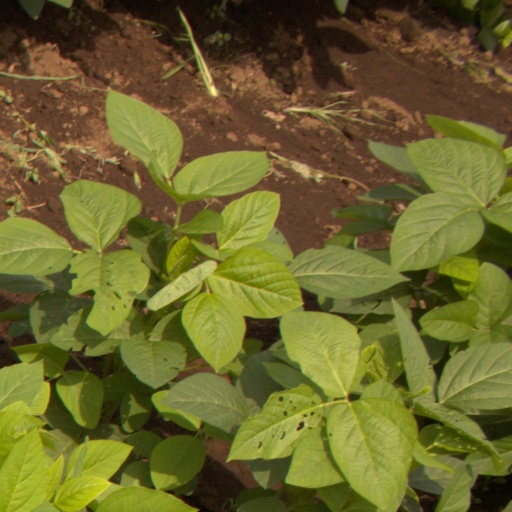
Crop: soybean